Matija Vuković

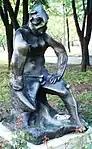
"Perun", Matija Vuković, (1962), Municipality Hall of New Belgrade, Novi Beograd

Matija Vuković was born into a poor farming family in Platičevo, on 26 July 1925. From his native village, near Ruma, after primary school, in 1937, the boy and his mother move to Belgrade, near the studios of the famous sculptor Toma Rosandić. He was fascinated by the Maestros "huge figures", then Mestrović's sculptures, and then in one of the books he got as a present book, he saw Michelangelo's Moses. All this will paved his way into the art. Vuković attended private art school of Mladen Josić in 1941 – 1942.